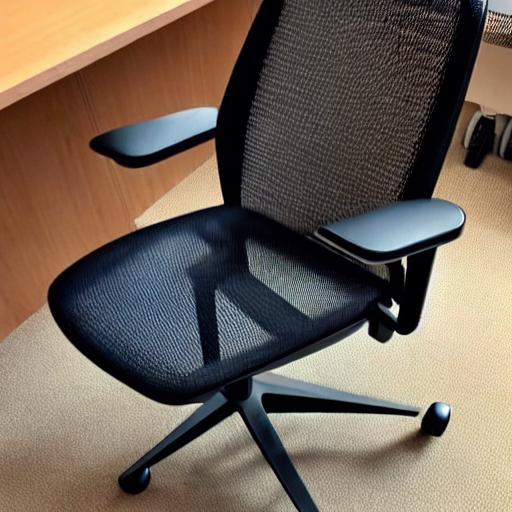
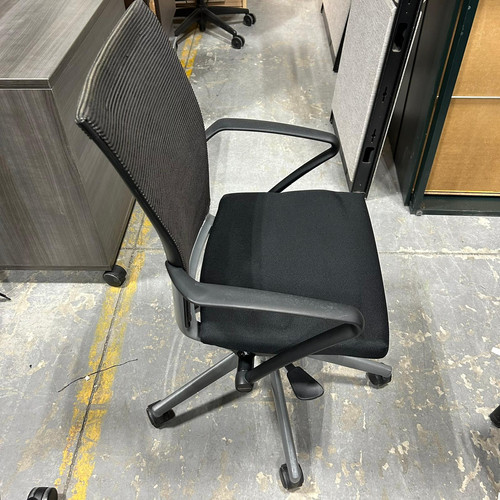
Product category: items_chair
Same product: no